Dreams (1990 film)

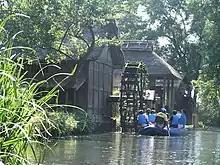
Water mills in the Daio Wasabi farm

A man enters a peaceful, stream-laden village, where he sees children laying flowers on a large stone. He meets an elderly, wise man who is fixing a broken water mill wheel. The elder informs the younger man that residents of the village simply refer to it as "the village", and that outsiders call it "the village of the water mills". When the younger man inquires about the lack of electricity in the village, the elder explains that the people of his village decided long ago to forsake modern technology, and laments the notion of modern convenience and the pollution of nature.